Morisco Quran

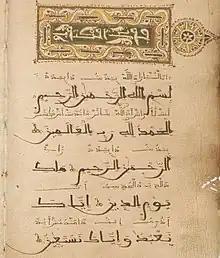
Al-Fatiha in a Morisco Quran with line-by-line translations of the Arabic into Castillian in Aljamiado script.

The Morisco Quran describes a selection of Quranic excerpts that constituted Qurans used in Morisco communities in Iberia beginning in the early 16th century, after the forced conversion of Muslims to Catholicism in 1502 in Castile, 1526 in Aragon.